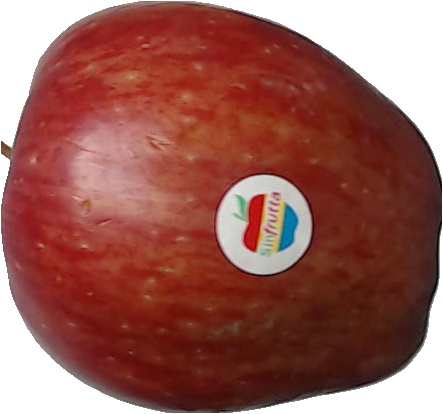
Label: apple_red_1